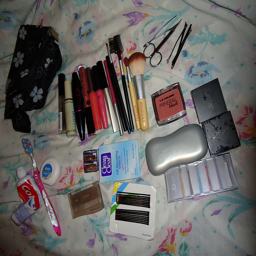
An assortment of bathroom items women use on a bed.
Makeup, brushes, and toiletries are lying on a bed.
A table topped with lots of office supplies.
Toothpaste, toothbrush, makeup, scissors, and hair products on a bedspread.
A bed holding various items that include cosmetics and toothbrush.